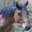
Label: horse